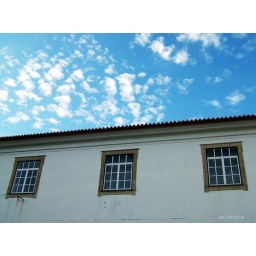
Small clouds in the sky